Changampuzha Park

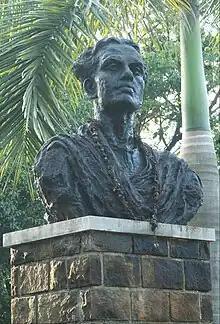
Statue of Changampuzha inside the park

Edappally Sangeetha Sadas formed on 15 November 2004 conducts classical music concerts every month, besides 9 day Navarathri festival and 8 day annual music festival. Thyagaraja Aradhana, Muthuswami Dikshithar Day, Swathi Thirunal Day and Muthaiaha Bhagavathar Day are also observed every year.